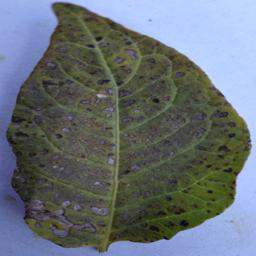
Etiqueta: Tizon_Temprano